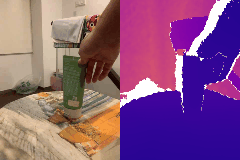
Label: detergent